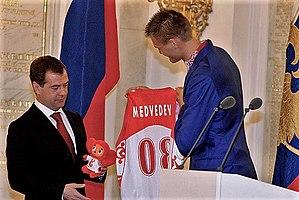
Andreï Guennadievitch Kirilenko, né le 18 février 1981 à Ijevsk, est un joueur de basket-ball russe, évoluant aux postes d'ailier et d'ailier fort. Il mesure 2,06 m et pèse environ 103 kg.